History of candlelight rallies in South Korea

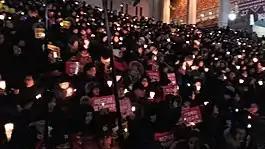
Candlelight Protest around Sejong Center at Gwanghwamun

The candlelight protests initially started in October 2016 and lasted until March 2017. The first candlelight vigil was held on October 29, shortly after the corruption scandal was disseminated through the media. The protests that were held came to be known as the Candlelight Revolution and amassed over 2 million protestors in Gwanghwamun Square in early December. The Candlelight Revolution pressured the National Assembly into processing the impeachment of Park, with the Constitutional Court approving the motion on March 11, 2017, as the rallies continued throughout the months with fervor. On February 13, 2018, Choi was sentenced to 20 years in prison for corruption and on April 6 of the same year, Park was found guilty of corruption, coercion, abuse of power, and leaking classified information, which amounted to her final sentence being a total of 24 years in prison.